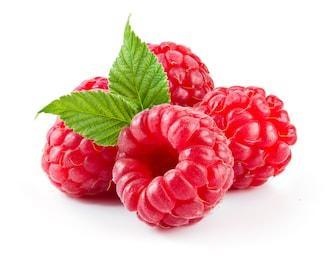
Label: raspberry